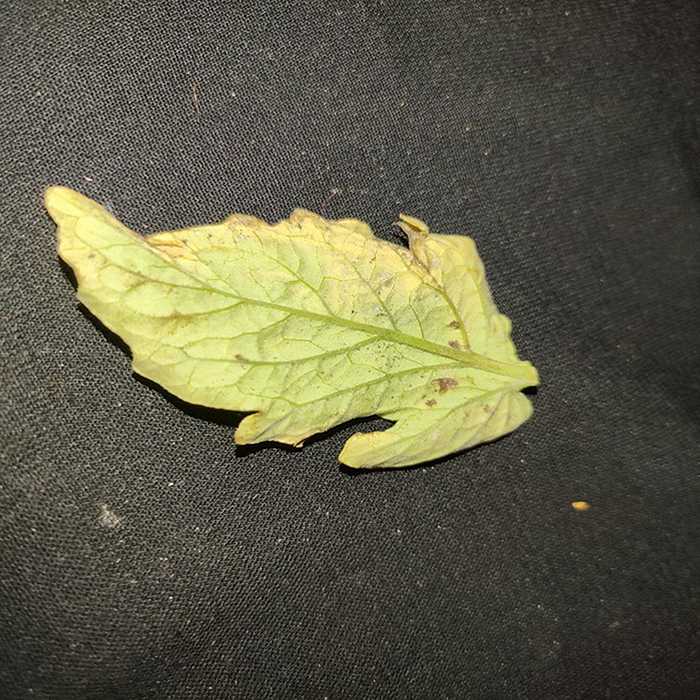
Plant: Tomato
Label: Tomato Bacterial spot